Rolle Castle

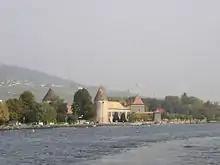
Rolle Castle from Lake Geneva

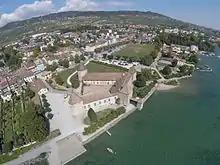
Rolle Castle, aerial view

Rolle Castle is a castle in the municipality of Rolle of the Canton of Vaud in Switzerland. It is a Swiss heritage site of national significance.